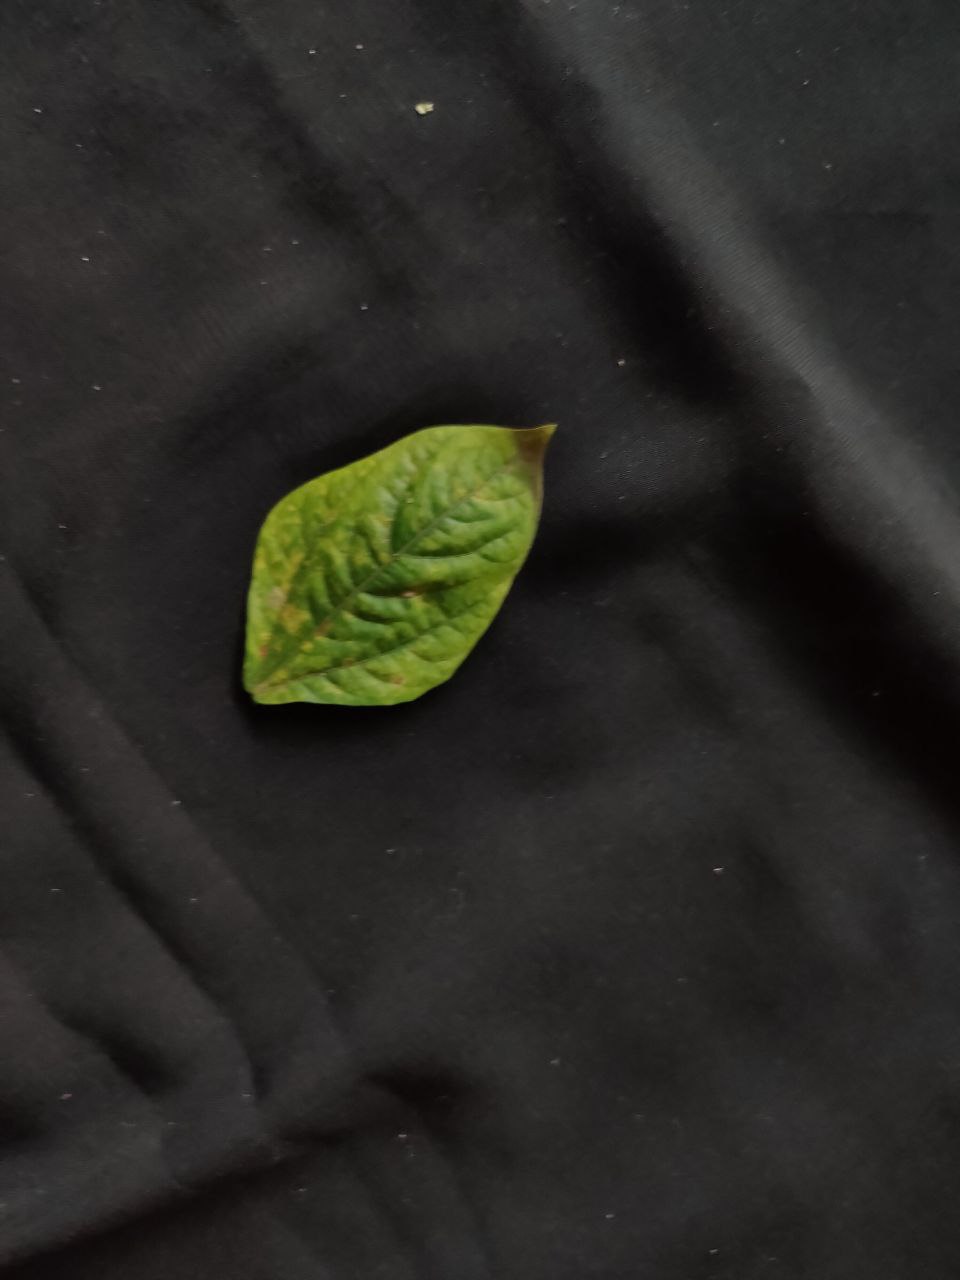
Crop: cowpea
Leaf condition: Septoria leaf spot